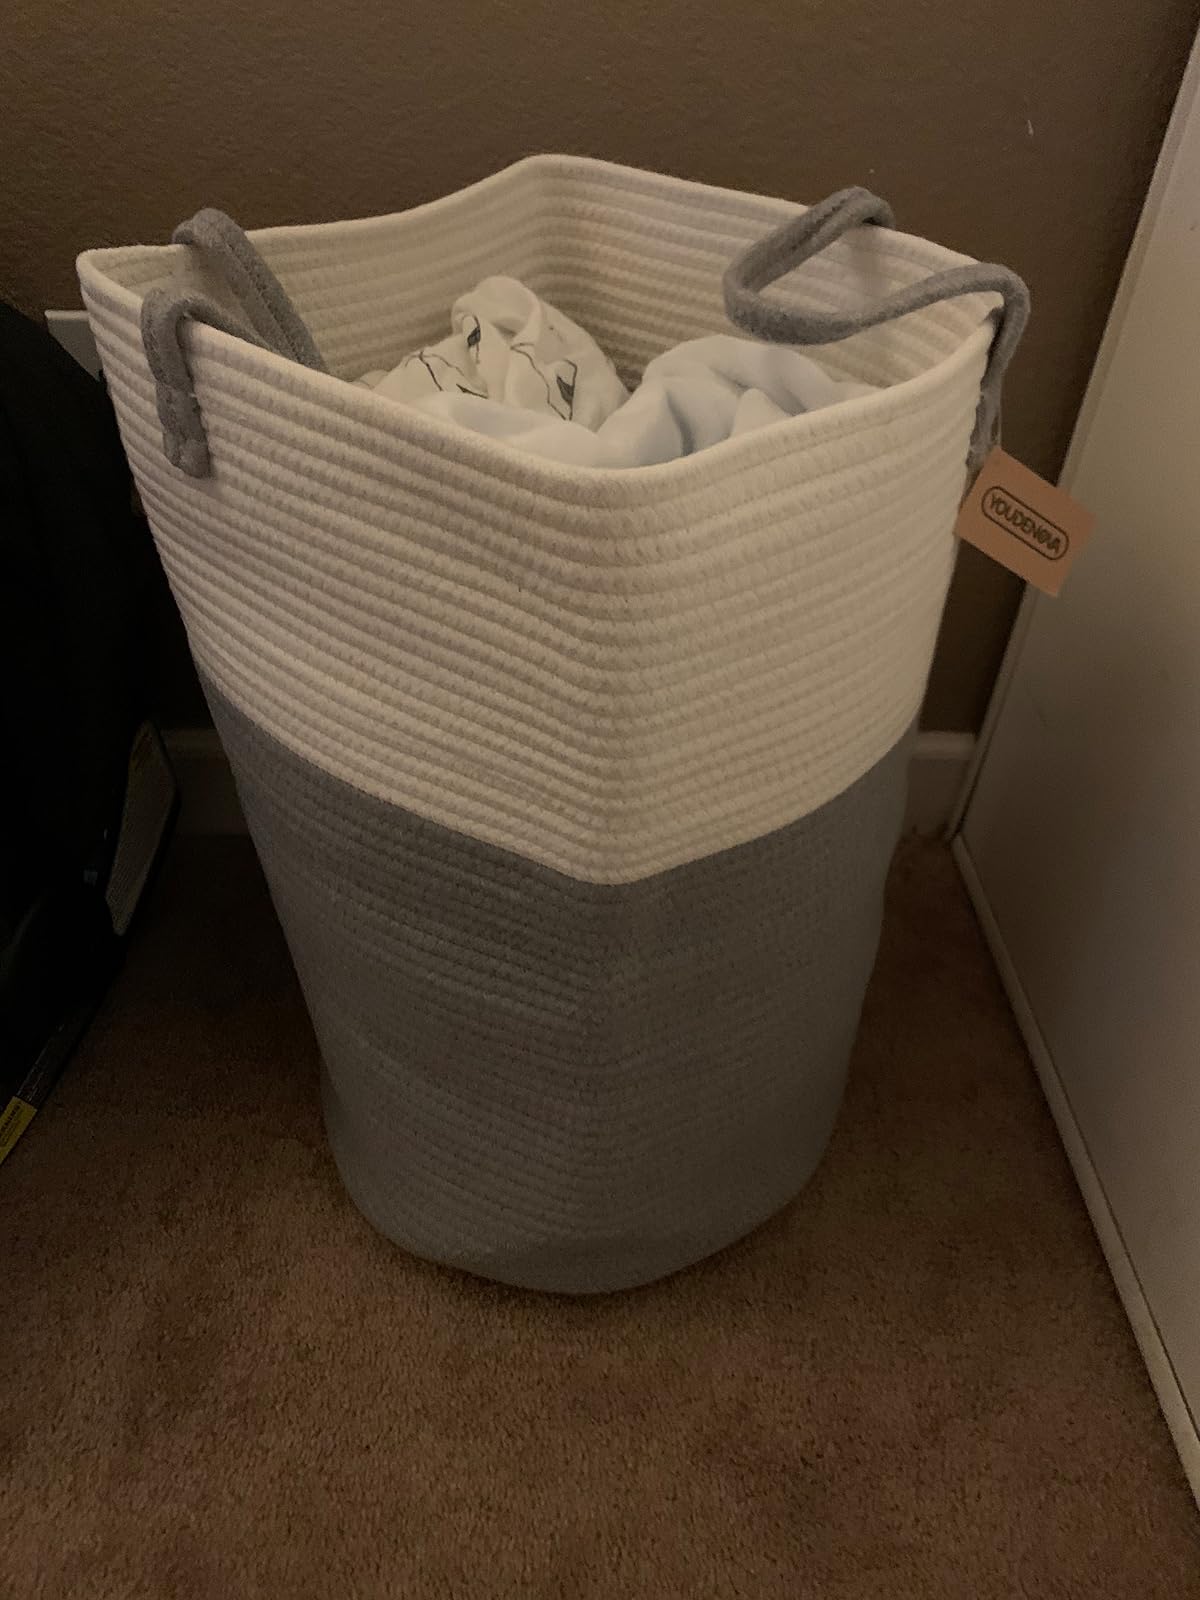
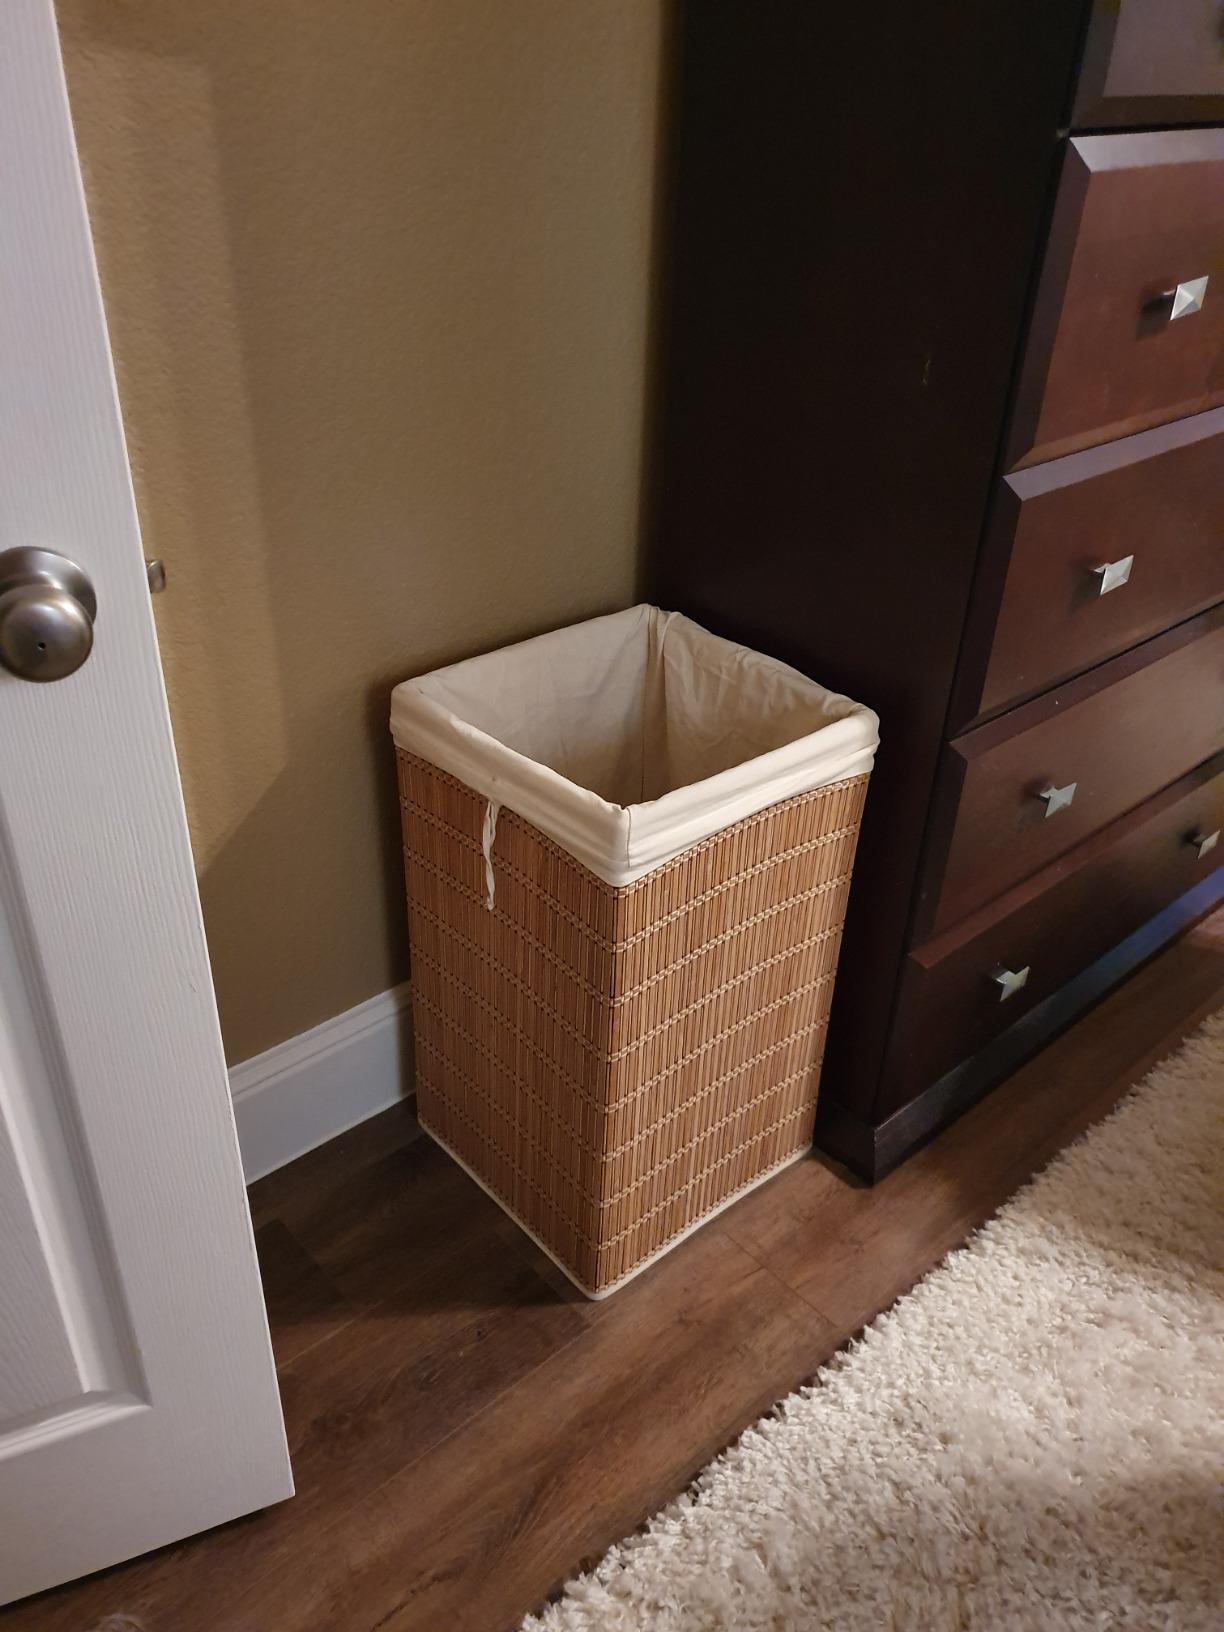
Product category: items_hamper
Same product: no